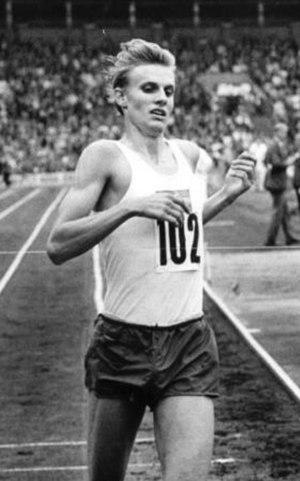
Sven Anders Gärderud est un athlète suédois spécialiste du 3 000 mètres steeple.